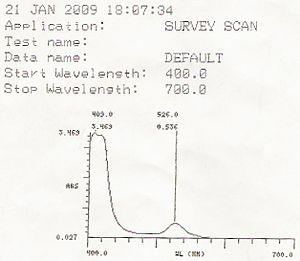
La couleur des éléments chimiques est une propriété physique qui provient généralement de l'excitation d'électrons à la suite d'une absorption d'énergie. La substance éclairée par un illuminant absorbe certaines longueurs d'onde, et en réfléchit d'autres, ce qui lui donne sa couleur.